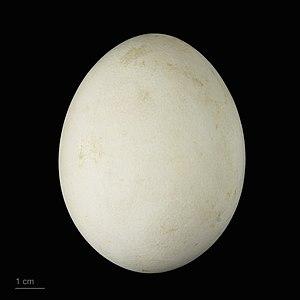
Le Pygargue à queue blanche appelé également grand aigle de mer, aigle barbu, huard, orfraie ou encore haliète albicille, est une espèce de rapace de grande envergure de la famille des Accipitridae.